Cotton Belt Depot Museum

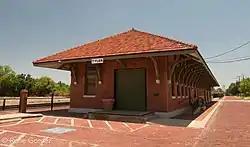
Cotton Belt Depot Museum in 2018

The Cotton Belt Depot Museum is located in the historic railroad depot in Tyler, Texas, United States.